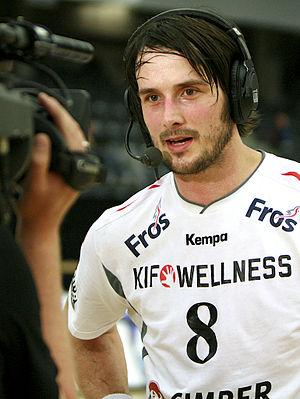
Bo Spellerberg, né le 24 juillet 1979 à Gladsaxe, est un handballeur Danois évoluant au poste d'arrière.